1972–73 UEFA Cup

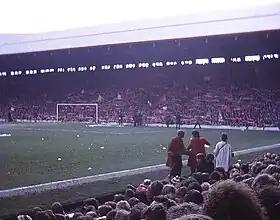
The first leg of the final was played at Anfield in Liverpool.

The 1972–73 UEFA Cup was the second season of the UEFA Cup, the third-tier club football competition organised by UEFA. The 1973 UEFA Cup final was played over two legs at Anfield, Liverpool, England, and at Bökelbergstadion, Mönchengladbach, West Germany. It was won by Liverpool of England, who defeated West German team Borussia Mönchengladbach by an aggregate result of 3–2 to claim their first UEFA Cup title.